San Leonardo al Lago, Monteriggioni

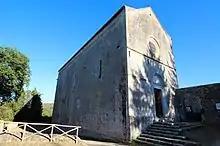
Exterior of the Church

San Leonardo al Lago is a Roman Catholic church in the neighborhood of Santa Colomba, within the municipal limits of Monteriggioni, a few kilometers outside of Siena, region of Tuscany, Italy.